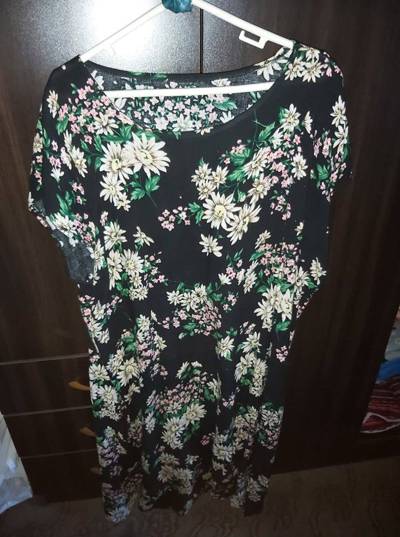
Waste category: clothes